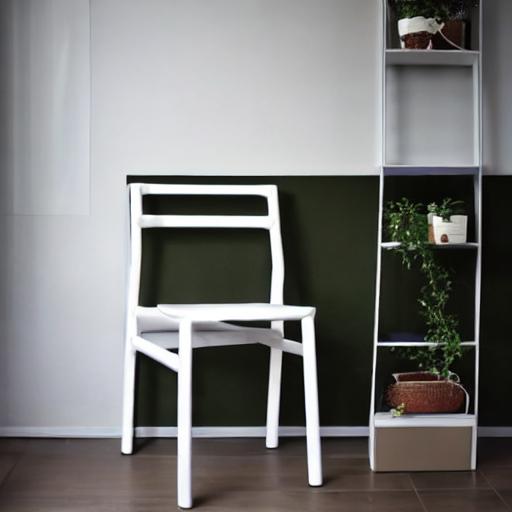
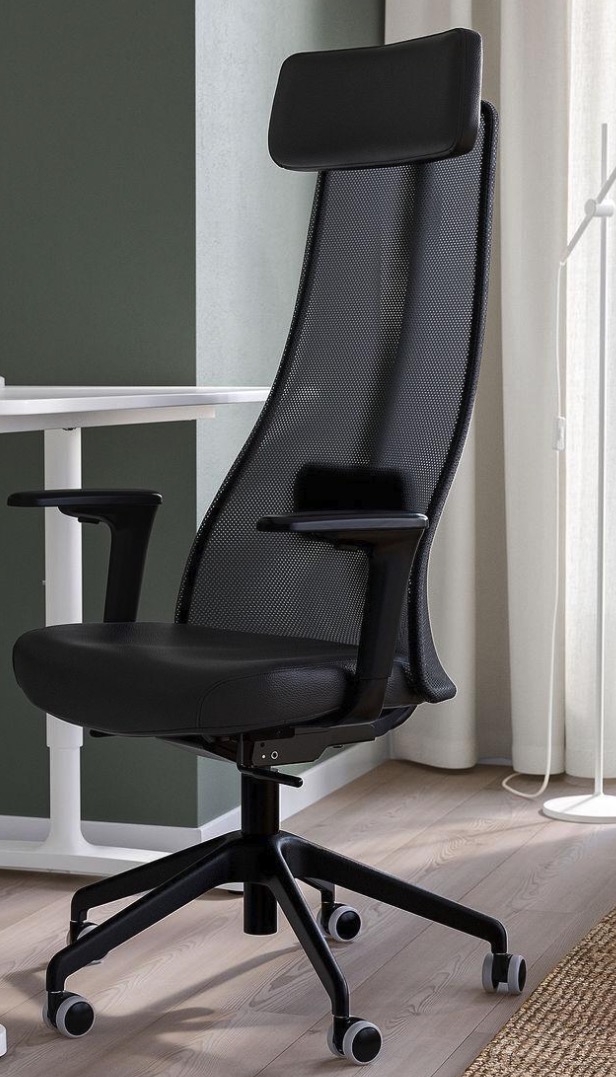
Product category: items_chair
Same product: no